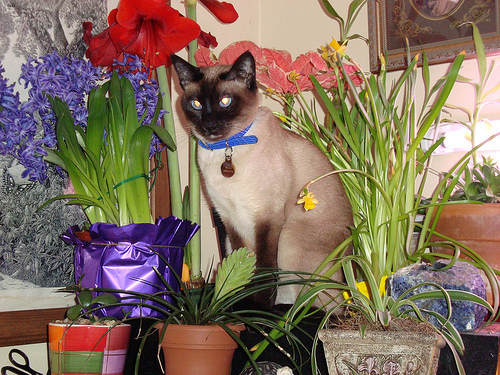
Breed: siamese